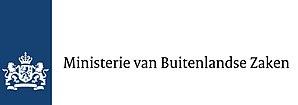
Le ministère des Affaires étrangères des Pays-Bas est le département ministériel supervisant la politique étrangère du royaume des Pays-Bas. Stef Blok, membre du Parti populaire pour la liberté et la démocratie, dirige le ministère depuis 2018. La ministre du Commerce extérieur et de la Coopération pour le développement, fonction de ministre sans portefeuille, est Sigrid Kaag, membre des Démocrates 66, depuis 2017.